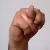
The image shows a hand gesture representing the letter 'N' in Indian Sign Language.